Unification of Moldova and Romania

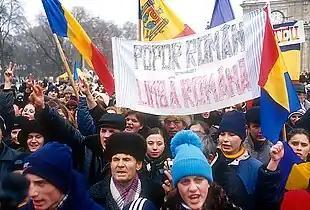
Opposition demonstration in Chișinău in January 2002. The text on the inscription reads "Romanian people–Romanian language".

Before 2005, only the Christian-Democratic People's Party, one of the political heirs of the Moldovan Popular Front, actively supported unification. However, the stance of the Christian-Democrats changed significantly after they started collaborating closely with the ruling Moldovan Communists. During the elections of April 2009, the alliance of National Liberal Party and the European Action Movement ran on a common platform of a loose union with Romania, but accumulated only around 1% of the votes.